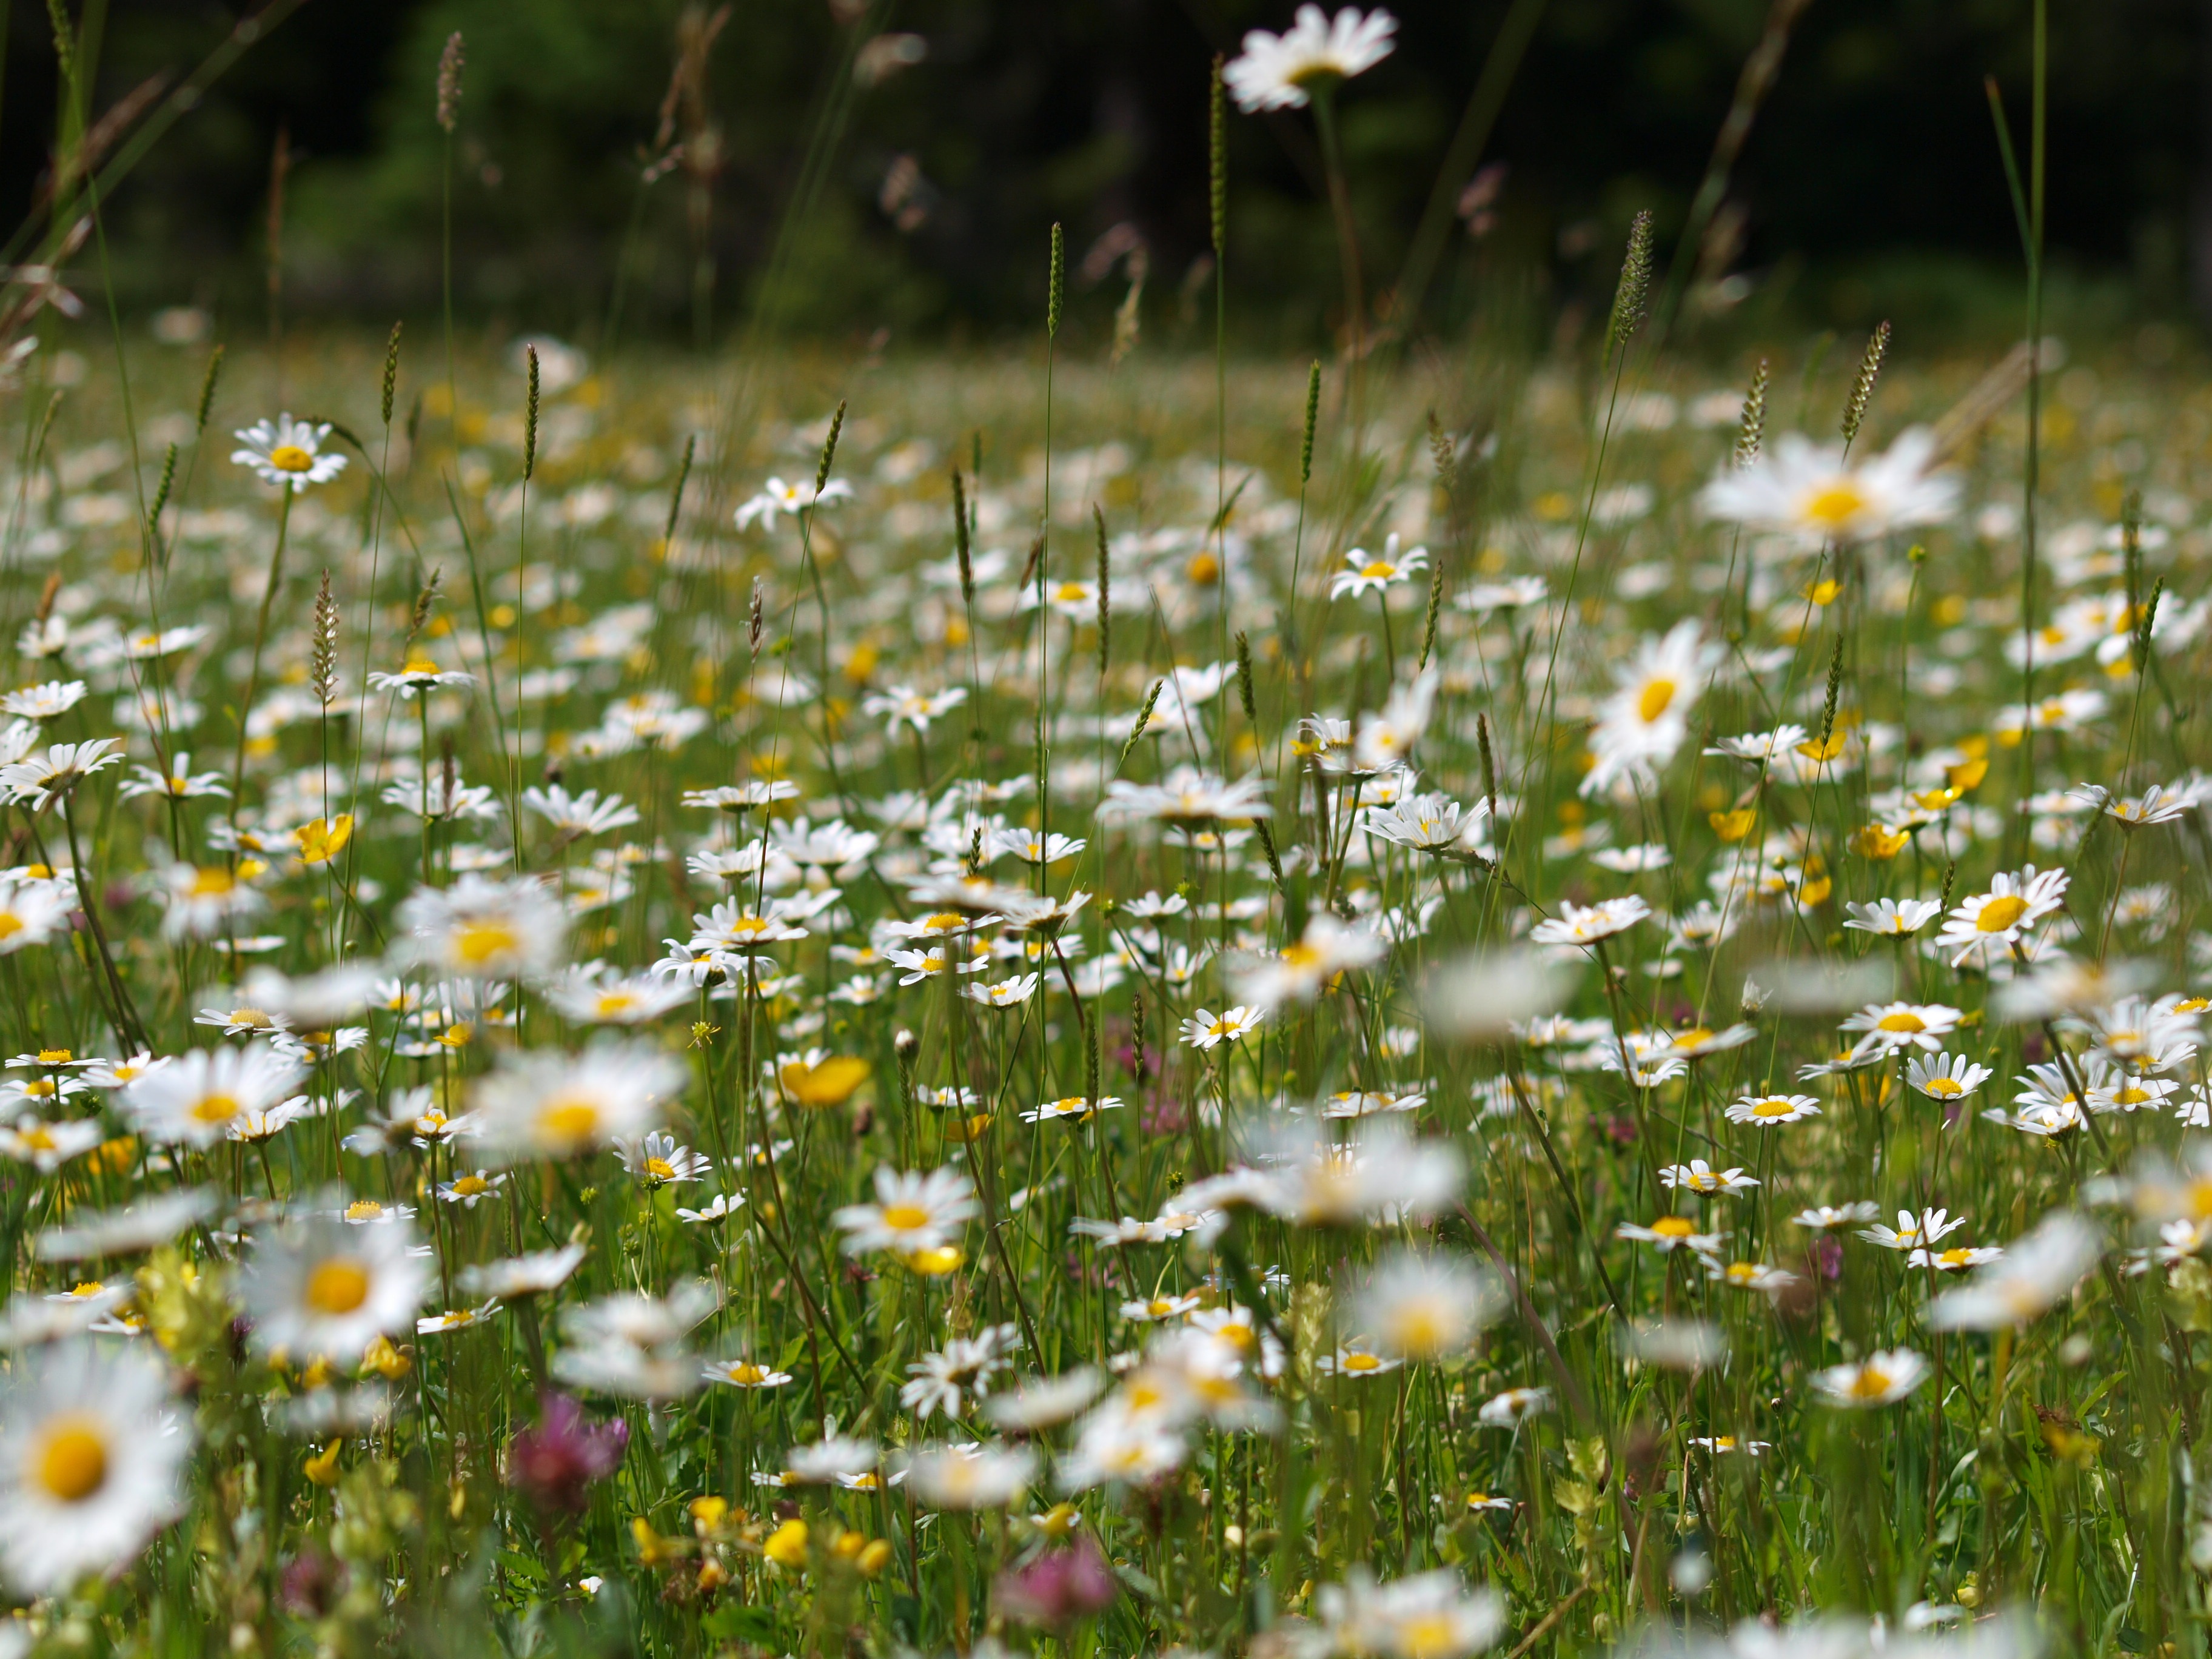
landscape, water, nature, grass, plant, field, lawn, meadow, prairie, sunlight, leaf, flower, summer, daisy, green, botany, flora, wildflower, flowers, grassland, wetland, daisies, habitat, ecosystem, flower meadow, flowering plant, daisy family, oxeye daisy, natural environment, grass family, land plant